Star Wars Trilogy: Apprentice of the Force

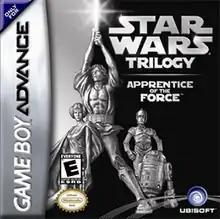
North American box art

Star Wars Trilogy: Apprentice of the Force is an action-platform game developed and published by Ubisoft. Released in September 2004 for the Game Boy Advance, the game follows Luke Skywalker through the "Star Wars" original trilogy.